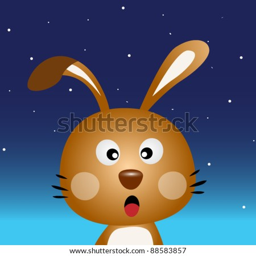
cute rabbit in the night sky